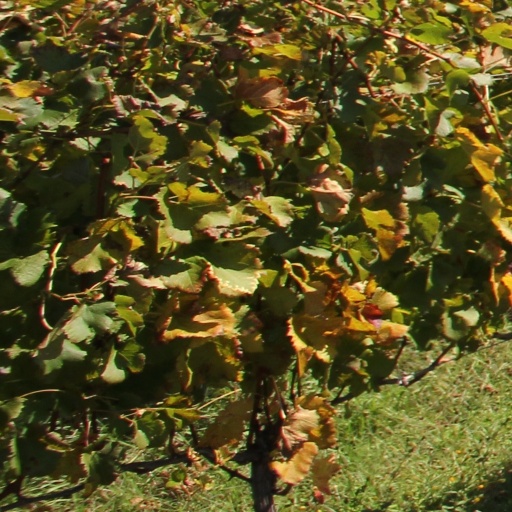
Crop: grape